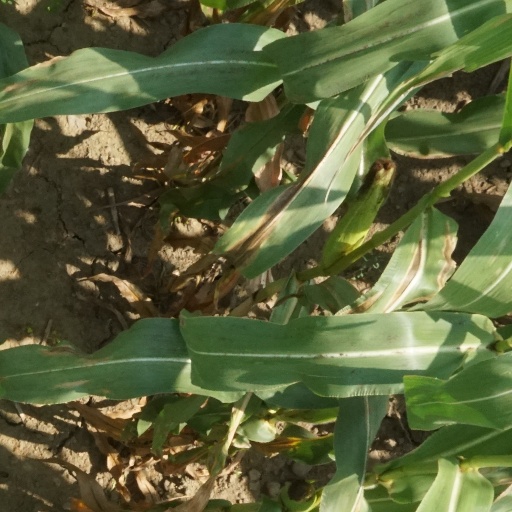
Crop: maize; corn